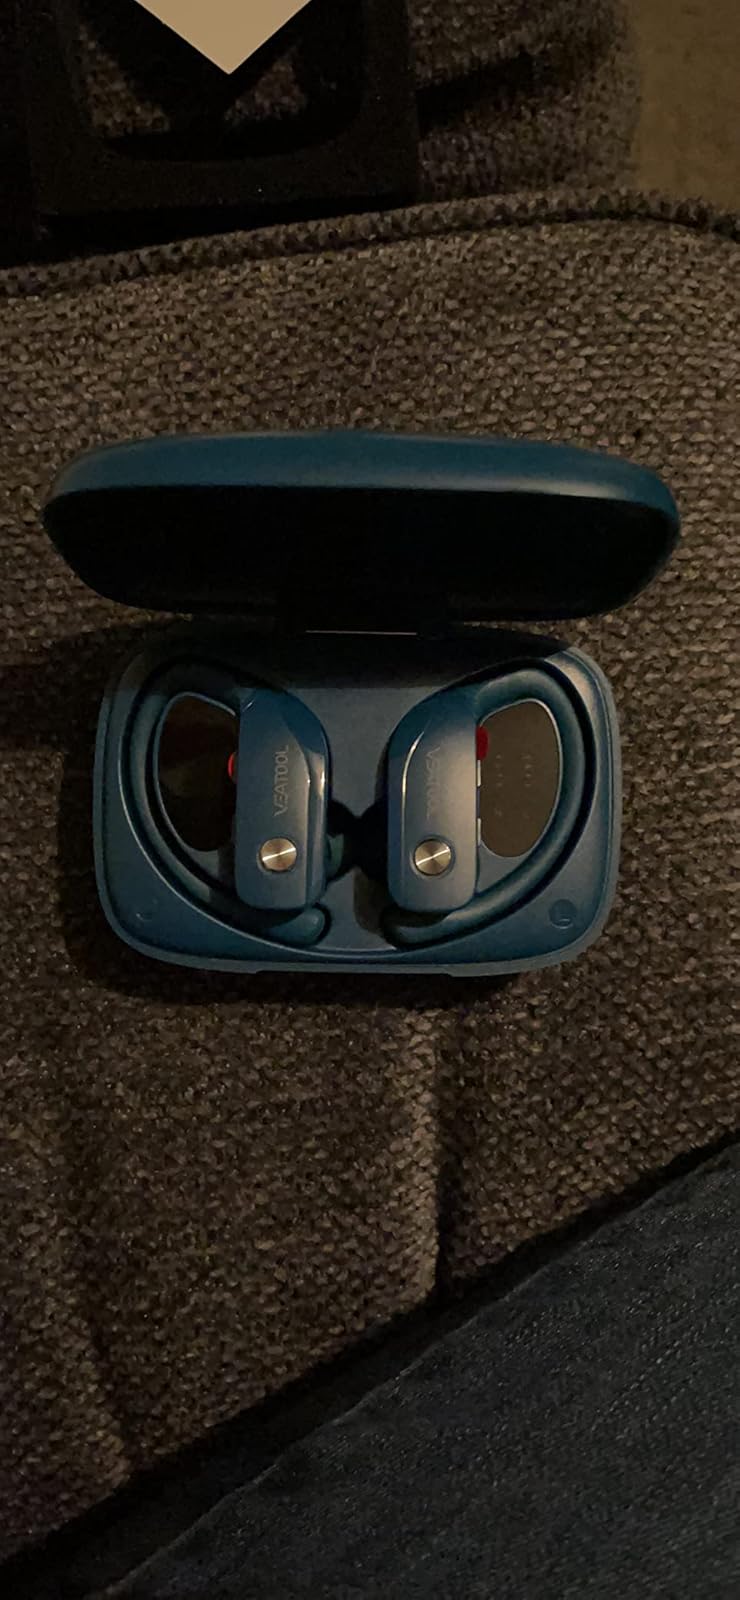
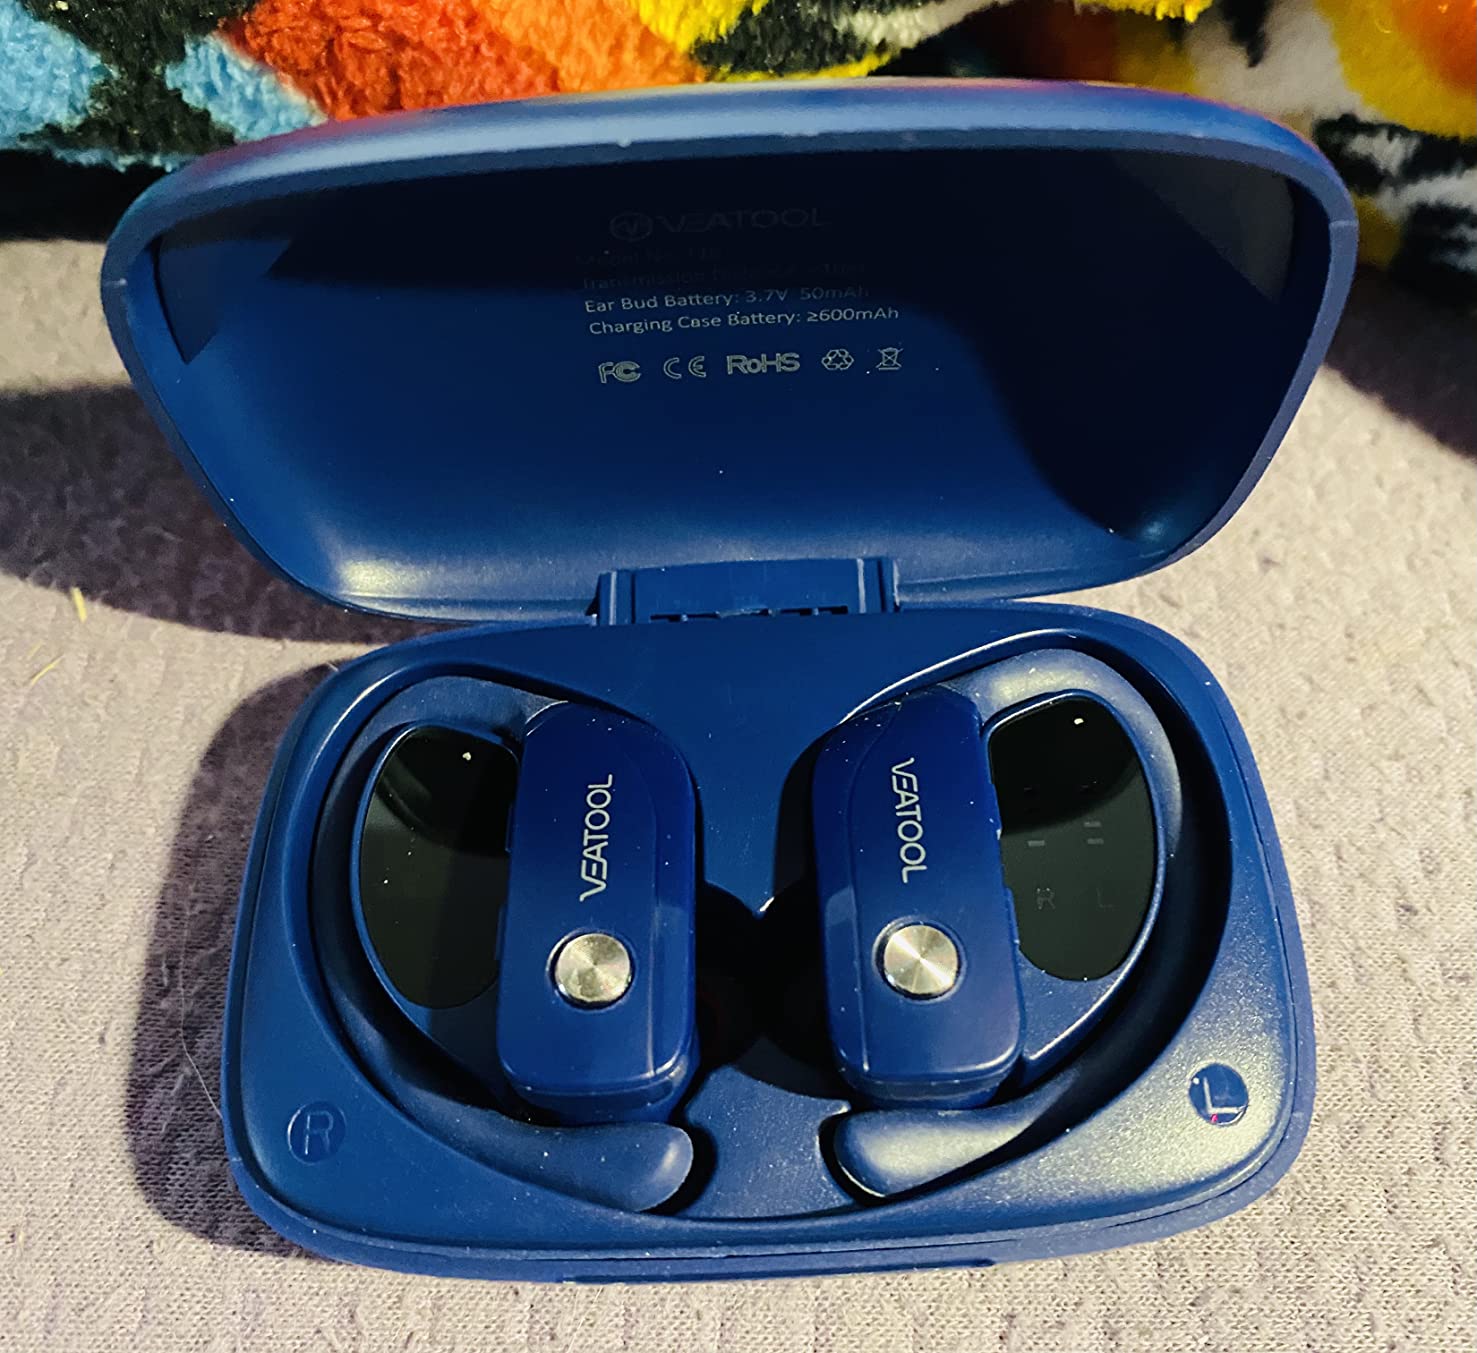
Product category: earbuds
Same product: no